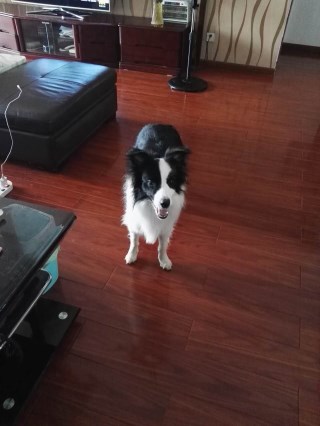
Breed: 2594-n000109-Border_collie